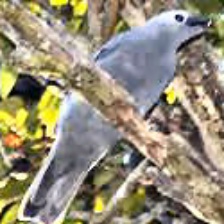
Species: GREY CUCKOOSHRIKE
Scientific name: CORACINA CAESIA